Gaëtan Belaud

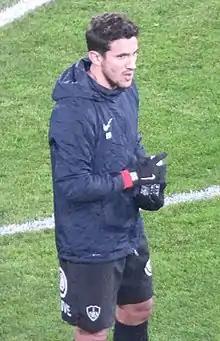
Belaud with Brest in 2018

Gaëtan Belaud (born 16 September 1986) is a French former professional footballer who played as a right-back.